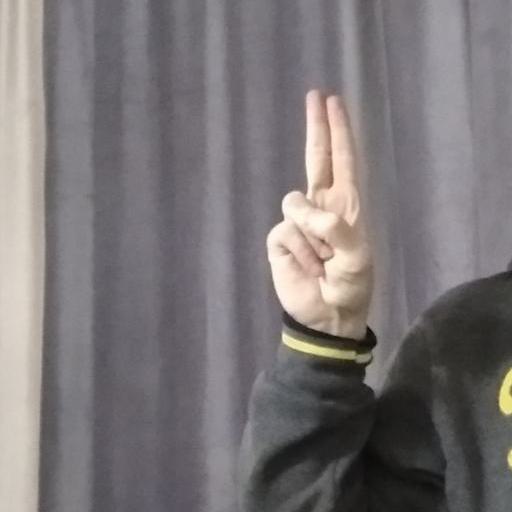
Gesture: two_up